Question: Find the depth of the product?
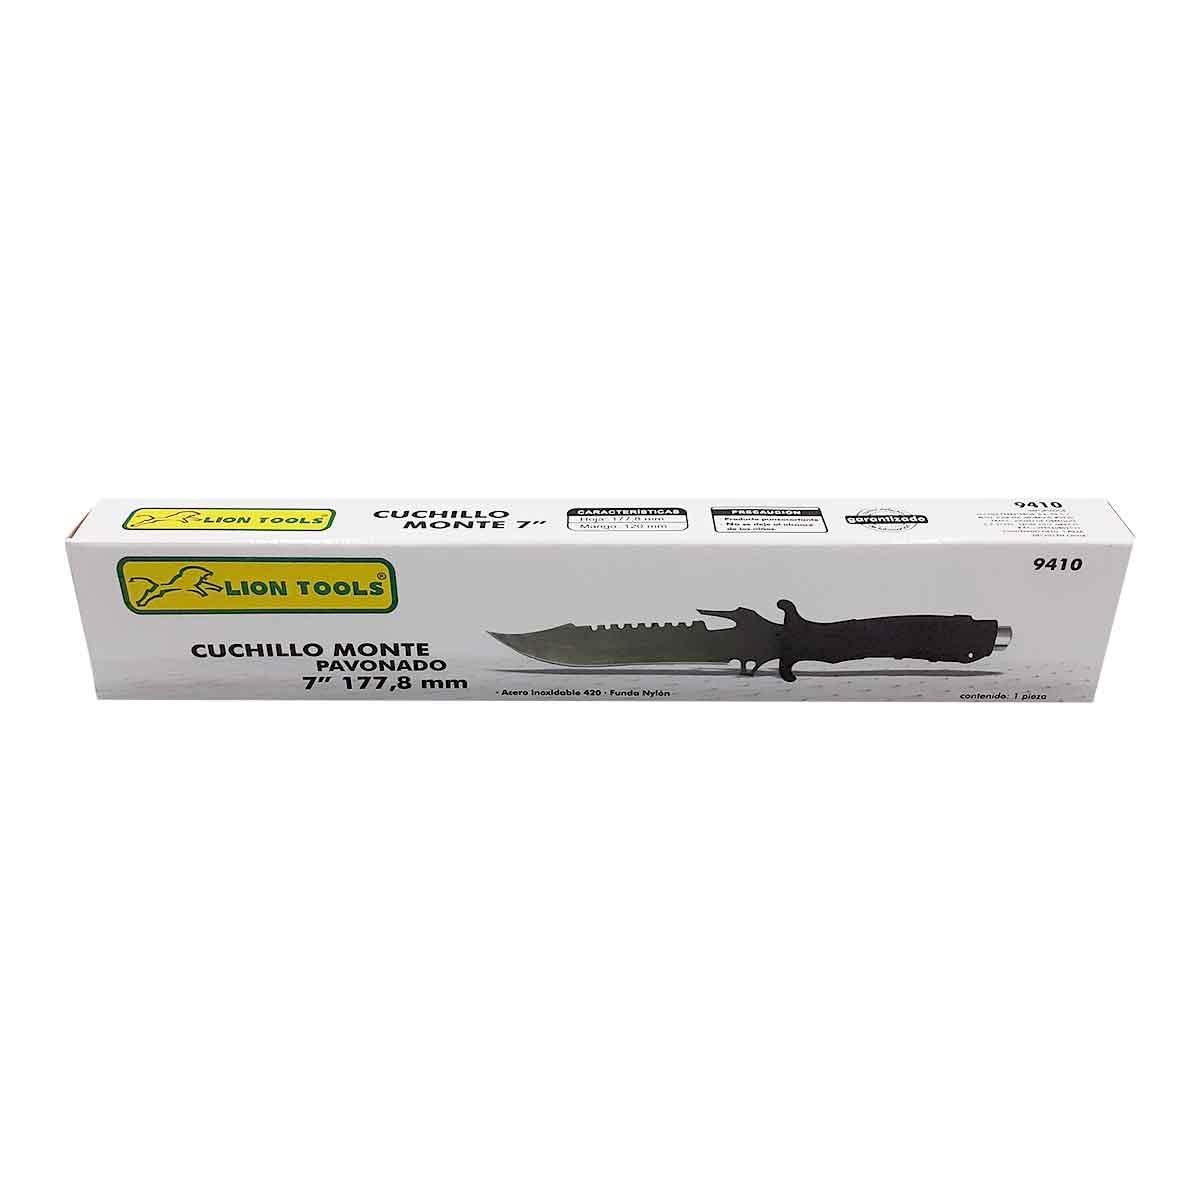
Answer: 7.0 inch